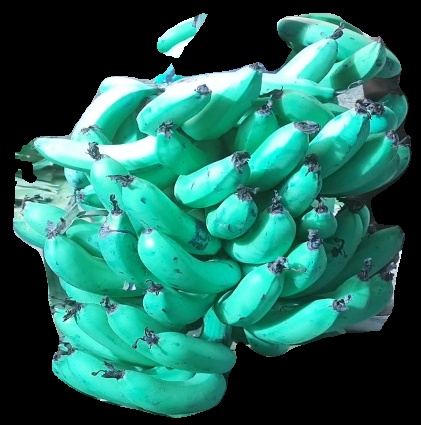
Variety: pachbale
Grade: grade3